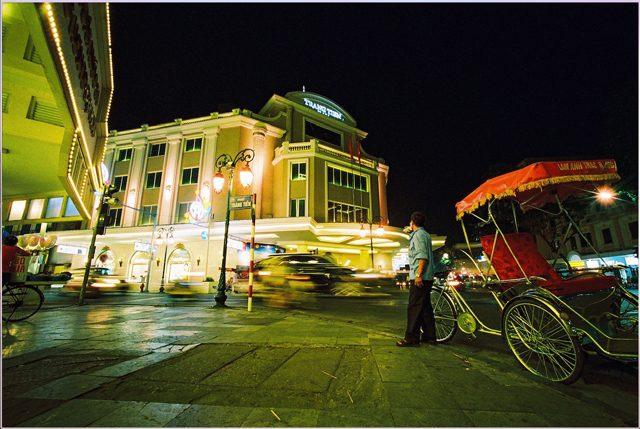
người đàn ông đang nhìn về phía một toà nhà bên kia đường